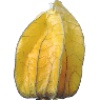
Label: Physalis with Husk 1